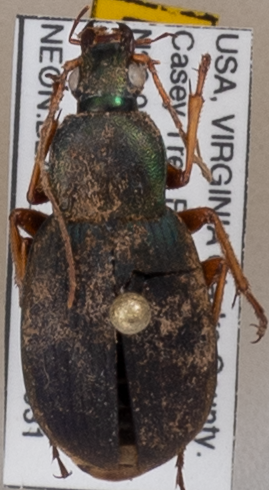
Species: Chlaenius aestivus
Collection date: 2022-05-31 04:00:00
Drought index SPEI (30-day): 1.416
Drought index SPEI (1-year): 0.156
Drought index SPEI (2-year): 0.42